Joseph Chandler House

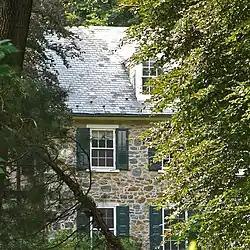
main house

The Joseph Chandler House, built c. 1800, is the oldest house in Centreville, New Castle County, Delaware. Centreville developed along the Kennett Pike (Delaware Route 52) starting about 1811, with its houses facing toward the pike. Nevertheless, the Chandler house faces south, away from the pike.